Margaret Gibson (actress)

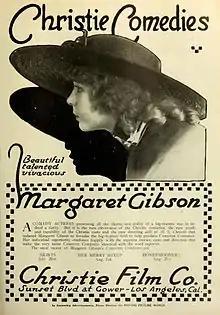
Advertisement (1917)

Her first starring role after Vitagraph was in Mutual Masterpicture's "The Soul's Cycle" (1916), in which she played both an attractive Roman maiden and a modern New York heiress. Other noted roles included leads in "The Riders of Petersham", "Back to Eden", and "The Outlaw".